Souten

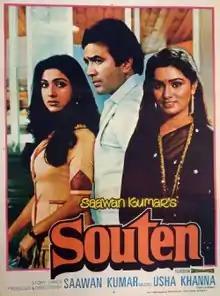
Poster

Souten is a 1983 Indian Hindi-language drama film directed by Saawan Kumar Tak, starring Rajesh Khanna, Tina Munim, Padmini Kolhapure, Prem Chopra and Pran. It was written by Kamleshwar, with music by Usha Khanna. The song "Shayad Meri Shaadi" sung by Kishore Kumar and Lata Mangeshkar became especially memorable. Khanna's chemistry with Munim also proved popular. The film was remade in Kannada as "Krishna Nee Begane Baro" and in Telugu as "Tene Manasulu". The movie Souten was a Golden Jubilee hit.